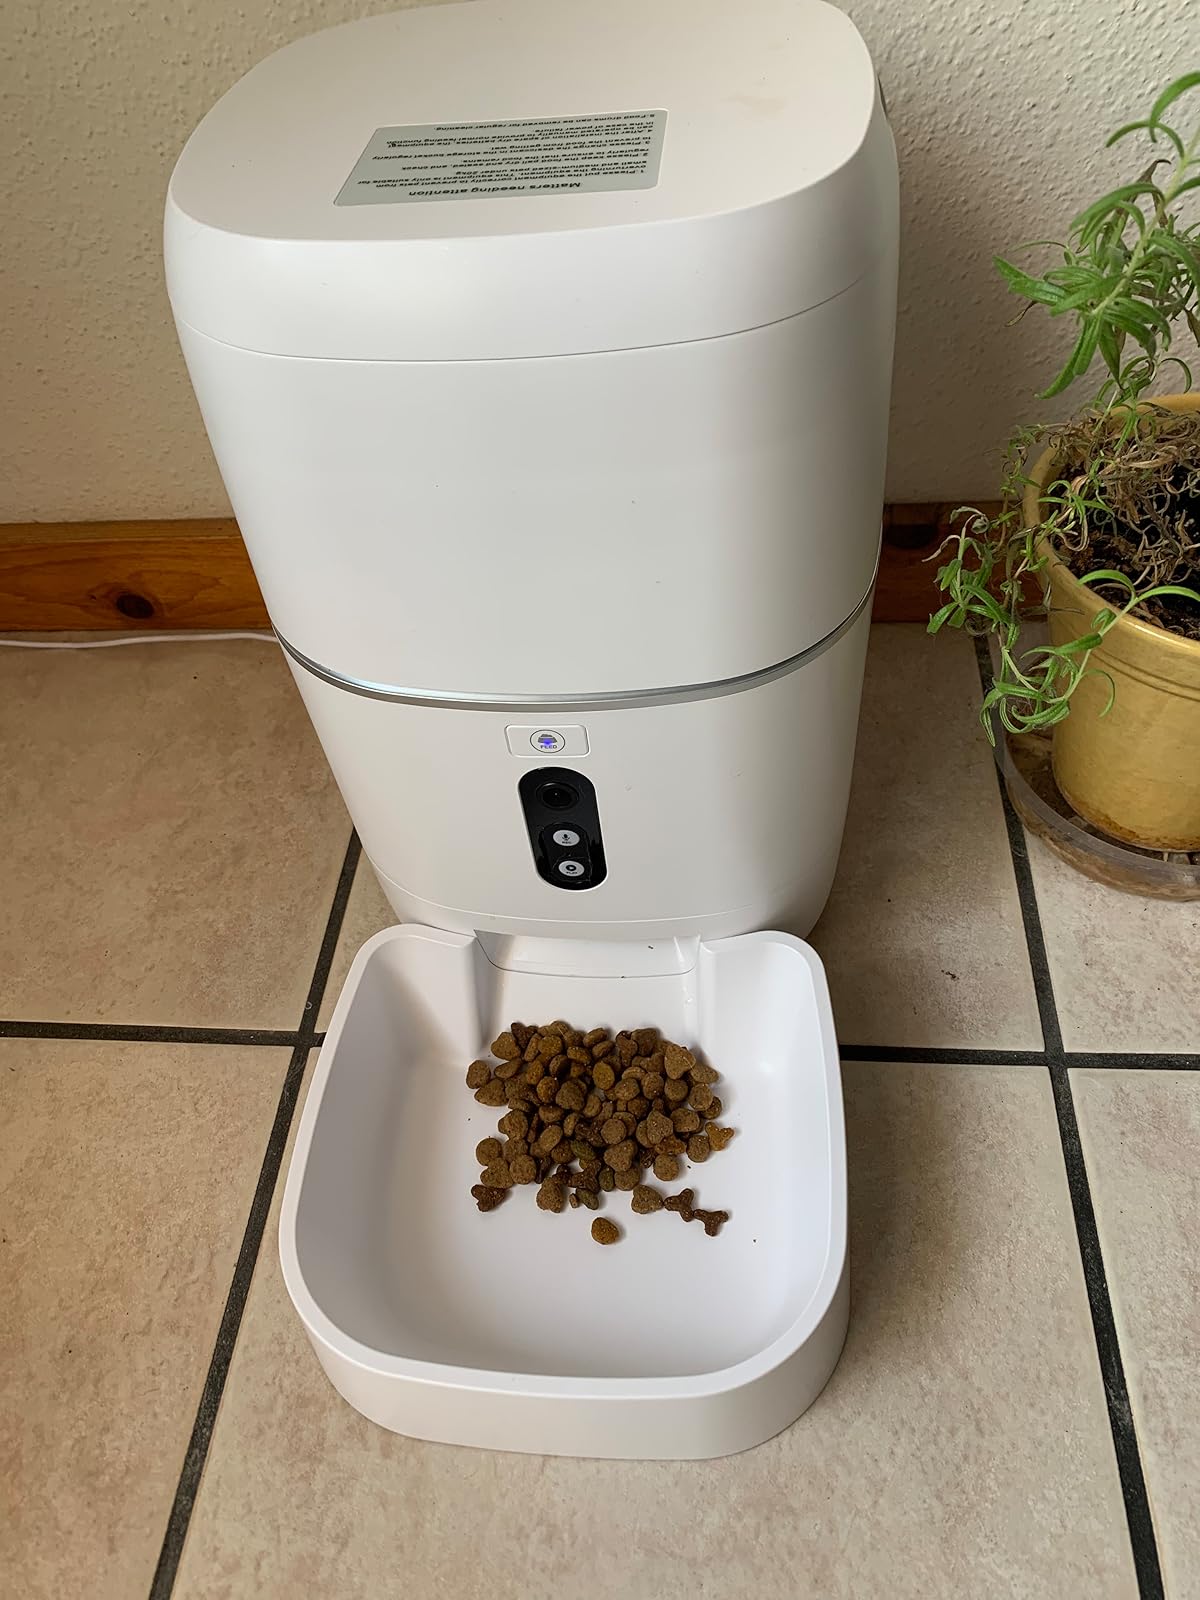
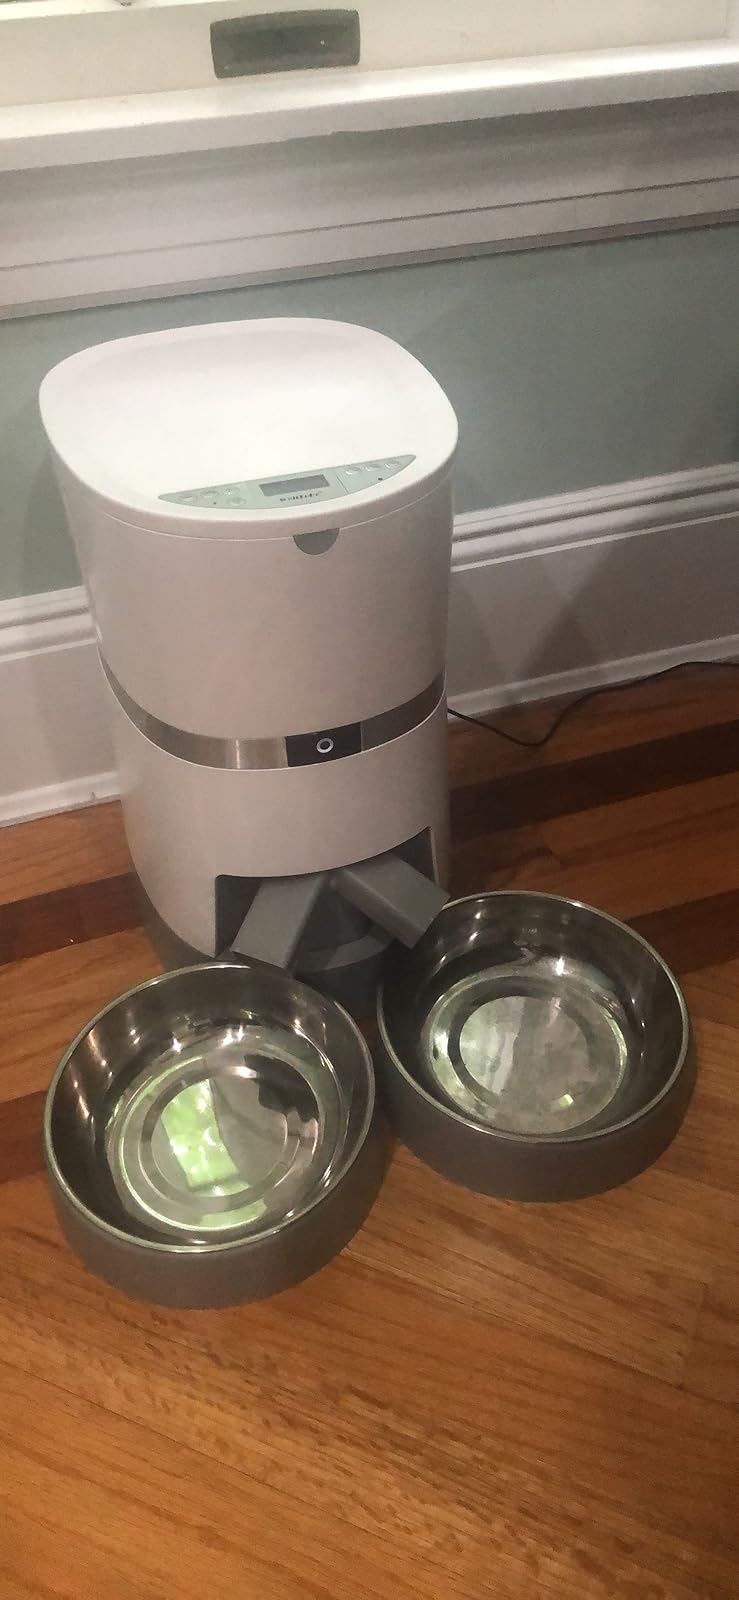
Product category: items_feeder
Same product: no